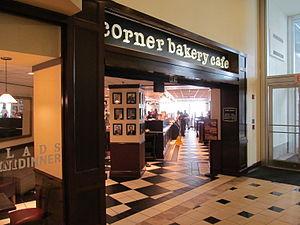
Corner Bakery Cafe est une chaîne américaine de boulangeries et de cafés.